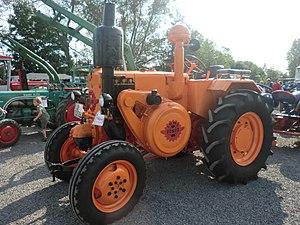
Le IAME Pampa est un tracteur agricole fabriqué par le constructeur argentin IAME Fábrica de Tractores, une société d'Etat produisant des avions.